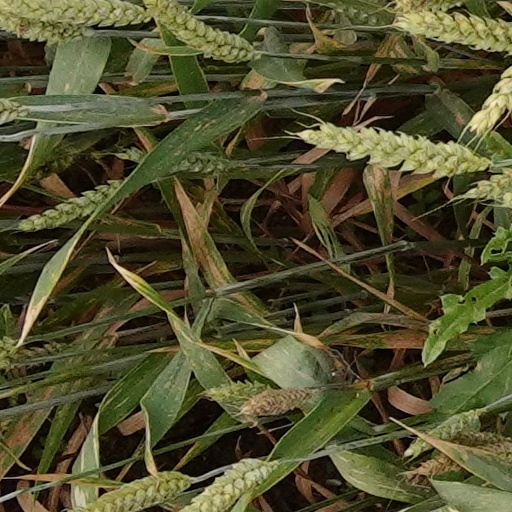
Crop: wheat